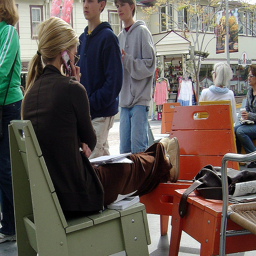
A young woman lounging on a chair with her feet up talking on the phone.
A woman with her feet up holding a phone.
a woman talks on a phone while sitting on a bench
a woman sitting in a chair with her feet resting on another chair
A woman on a cell phone sitting on several chairs in an open shopping mall